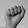
ASL letter: A